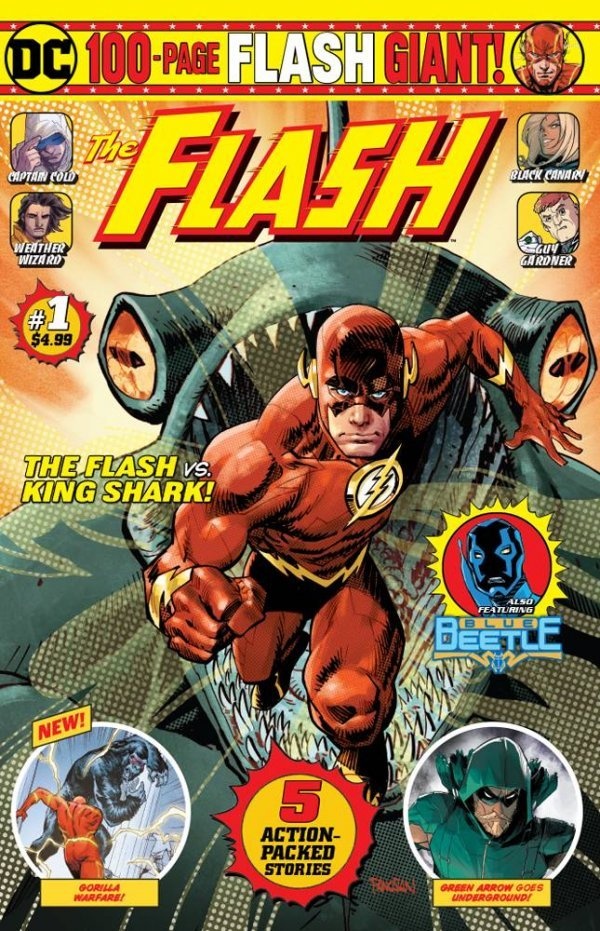
Flash Giant #1 (2019)
Includes 24 pages of new stories plus classic reprints! Includes: All the Teeth, Glittering and Sharp (All-New Story) Perfect World (All-New Story) Gorilla Warfare Part 1: King Grodd (The Flash, 2011) Rebirth (Green Arrow: Rebirth, 2016) Blue Monday (The Blue Beetle, 2006)
Brand: DC COMICS
Category: Arts & Entertainment > Hobbies & Creative Arts > Collectibles > Comic Books